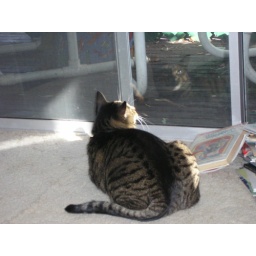
Tabby is reflected in the glass as she watches a bird and chirrups in frustration.